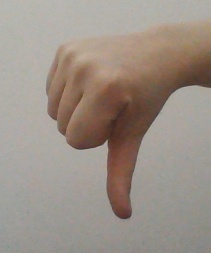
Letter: waw